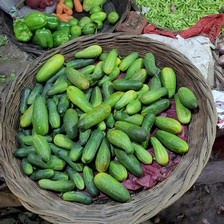
Label: cucumber